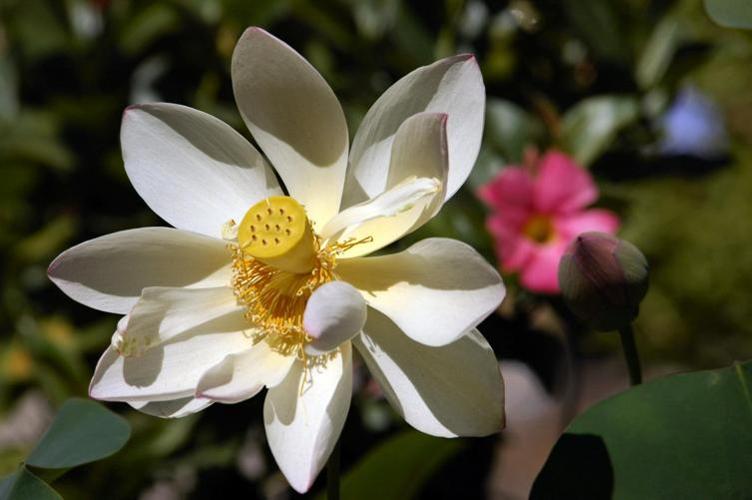
Label: lotus